Bolton Lads and Girls Club

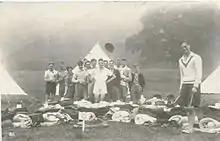
Bolton Lads and Girls Club has been active in Bolton since 1889

""They came in their hundreds, for of all animals, lads are perhaps the most gregarious. They came to meet their fellows under conditions somewhat more comfortable and convenient than their natural meeting place, the street. They initially came for amusement and for games and for nothing else, and if we had told them it was our intention to improve them they would certainly not have come. But it is interesting how quickly their attitude to the Club has changed, it is no longer our Club, it is theirs, and we merely manage it for them. It is no longer a mere place of amusement, but is a place which plays a real part in their lives, it is a place for honour and for success.""